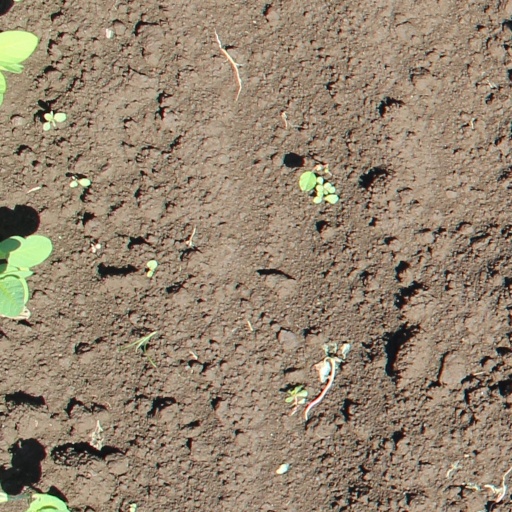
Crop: soybean